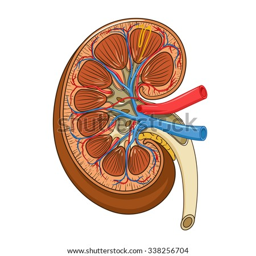
structure of the kidney medical raster illustration .